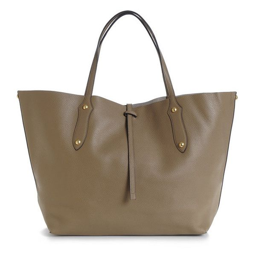
tote this bag is like types of amazing .